Rick Ankiel

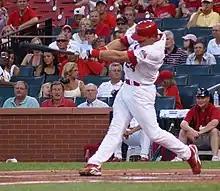
Ankiel batting for the St. Louis Cardinals in 2007

On August 9, 2007, the Cardinals promoted Ankiel from Memphis after a roster spot was vacated by Scott Spiezio's departure. In his first game, Ankiel batted second and played right field. In his first at bat, he received a prolonged standing ovation from the St. Louis crowd. During the seventh inning, he hit a three-run home run off Doug Brocail to right field to help the Cardinals defeat the San Diego Padres, 5–0. It was his first home run in the majors since April 2000 (as a pitcher), and made him the first player since Clint Hartung (1947) to hit his first major league home run as a pitcher and then hit a home run as a position player. The player before Hartung who accomplished this was Babe Ruth. After the game, Tony La Russa said that his only happier moment as a Cardinal was when they won the 2006 World Series. Two days later, against the Dodgers on August 11, Ankiel drew three standing ovations. He had three hits, including two home runs and three RBIs and made a spectacular catch in right field.